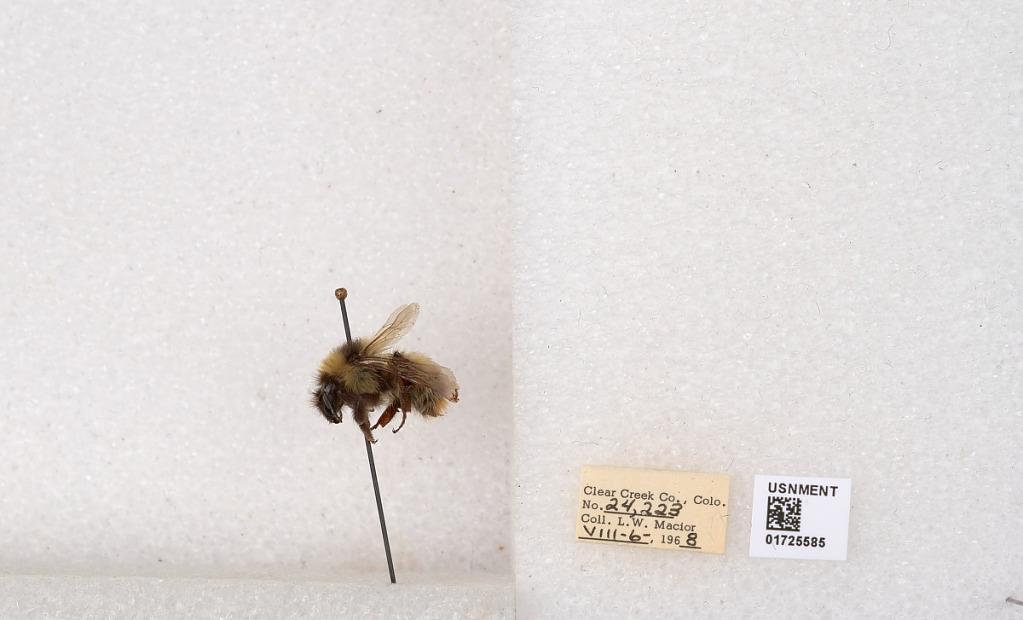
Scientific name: Bombus kirbyellus
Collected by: L. Macior
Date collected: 1968-8-6
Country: United States
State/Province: Colorado
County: Clear Creek
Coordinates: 39.6891, -105.644